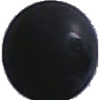
Label: blue_grape